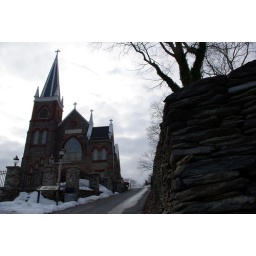
Which built his house upon a rock